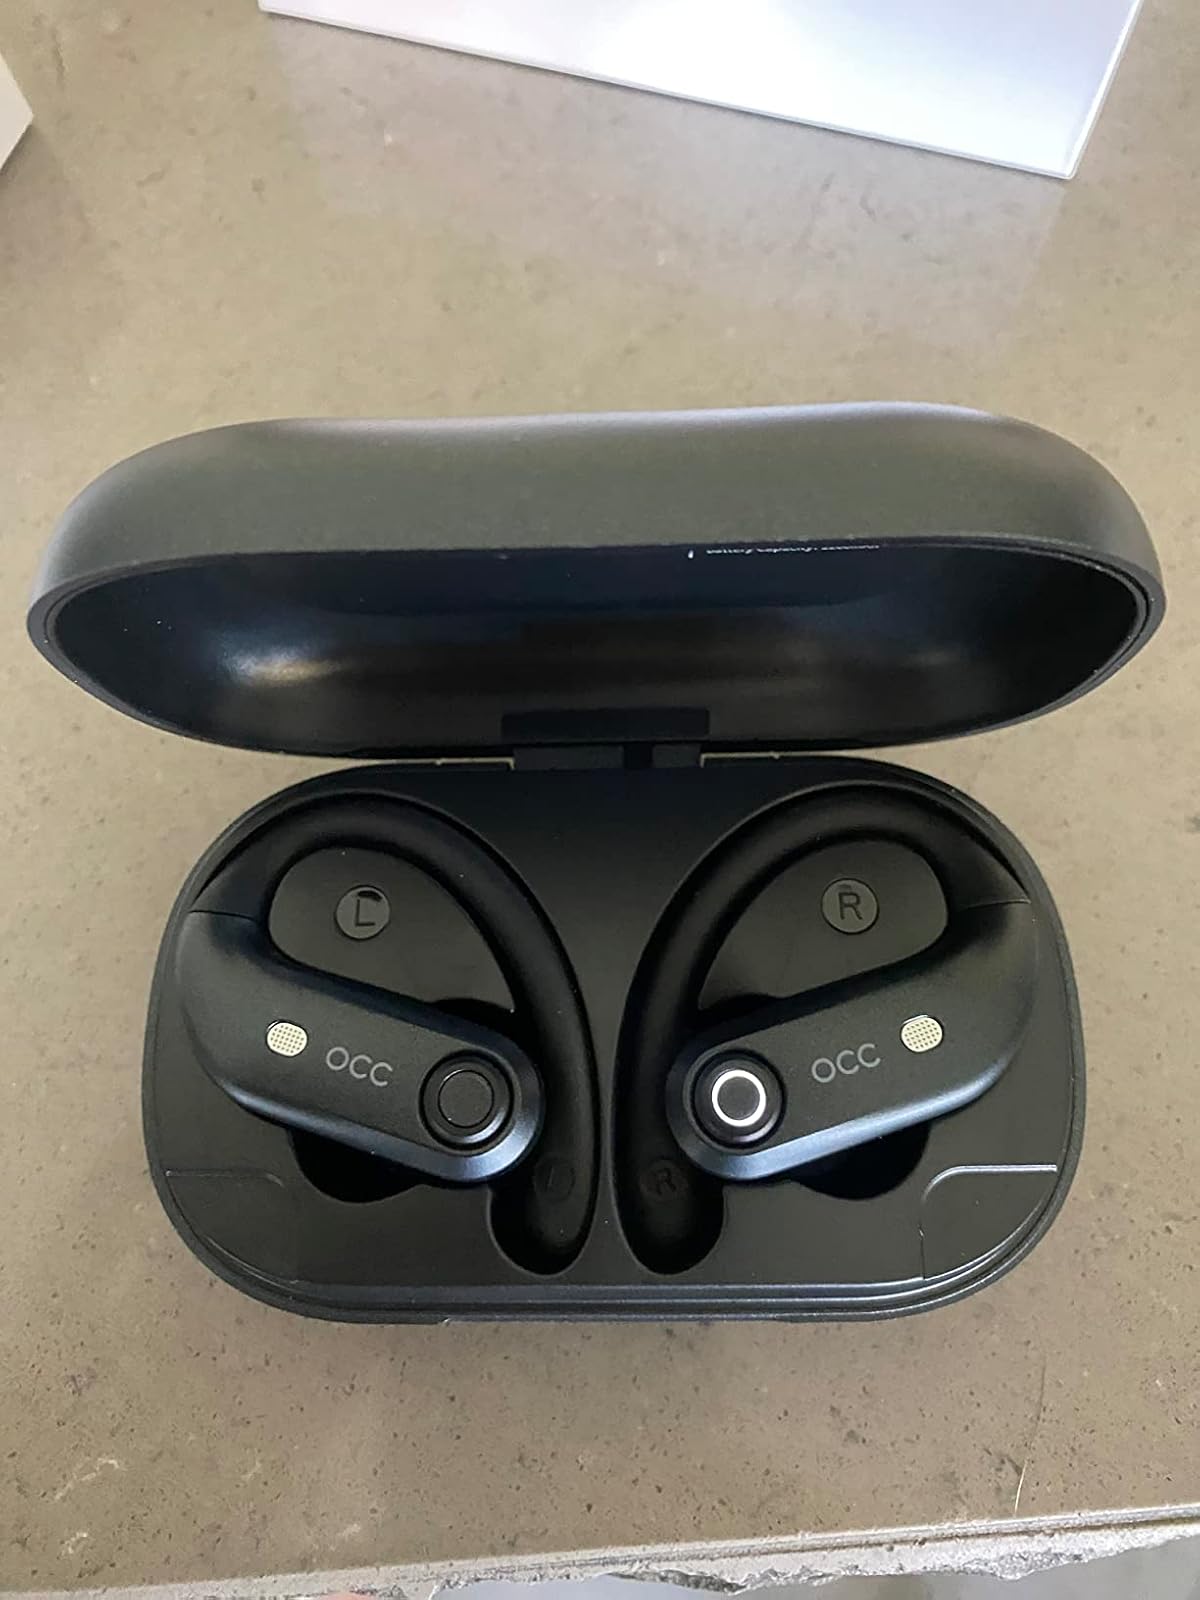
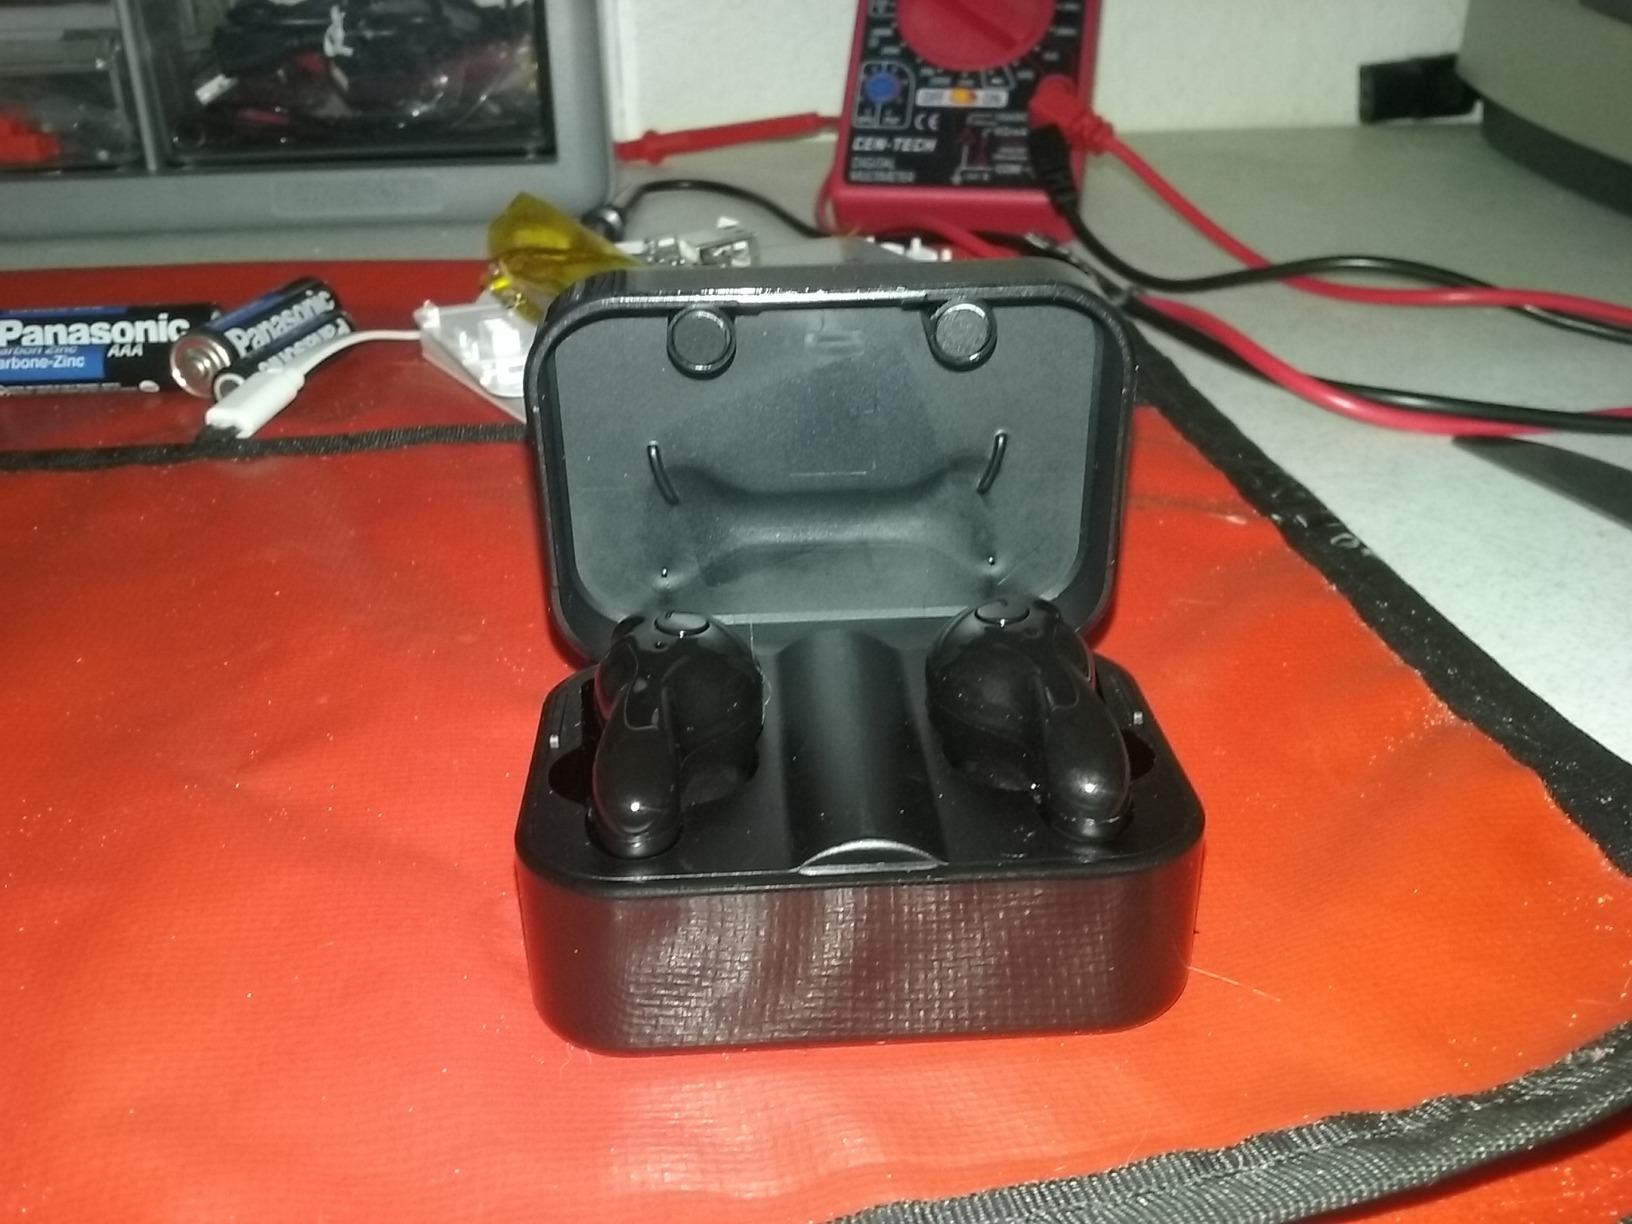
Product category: earbuds
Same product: no